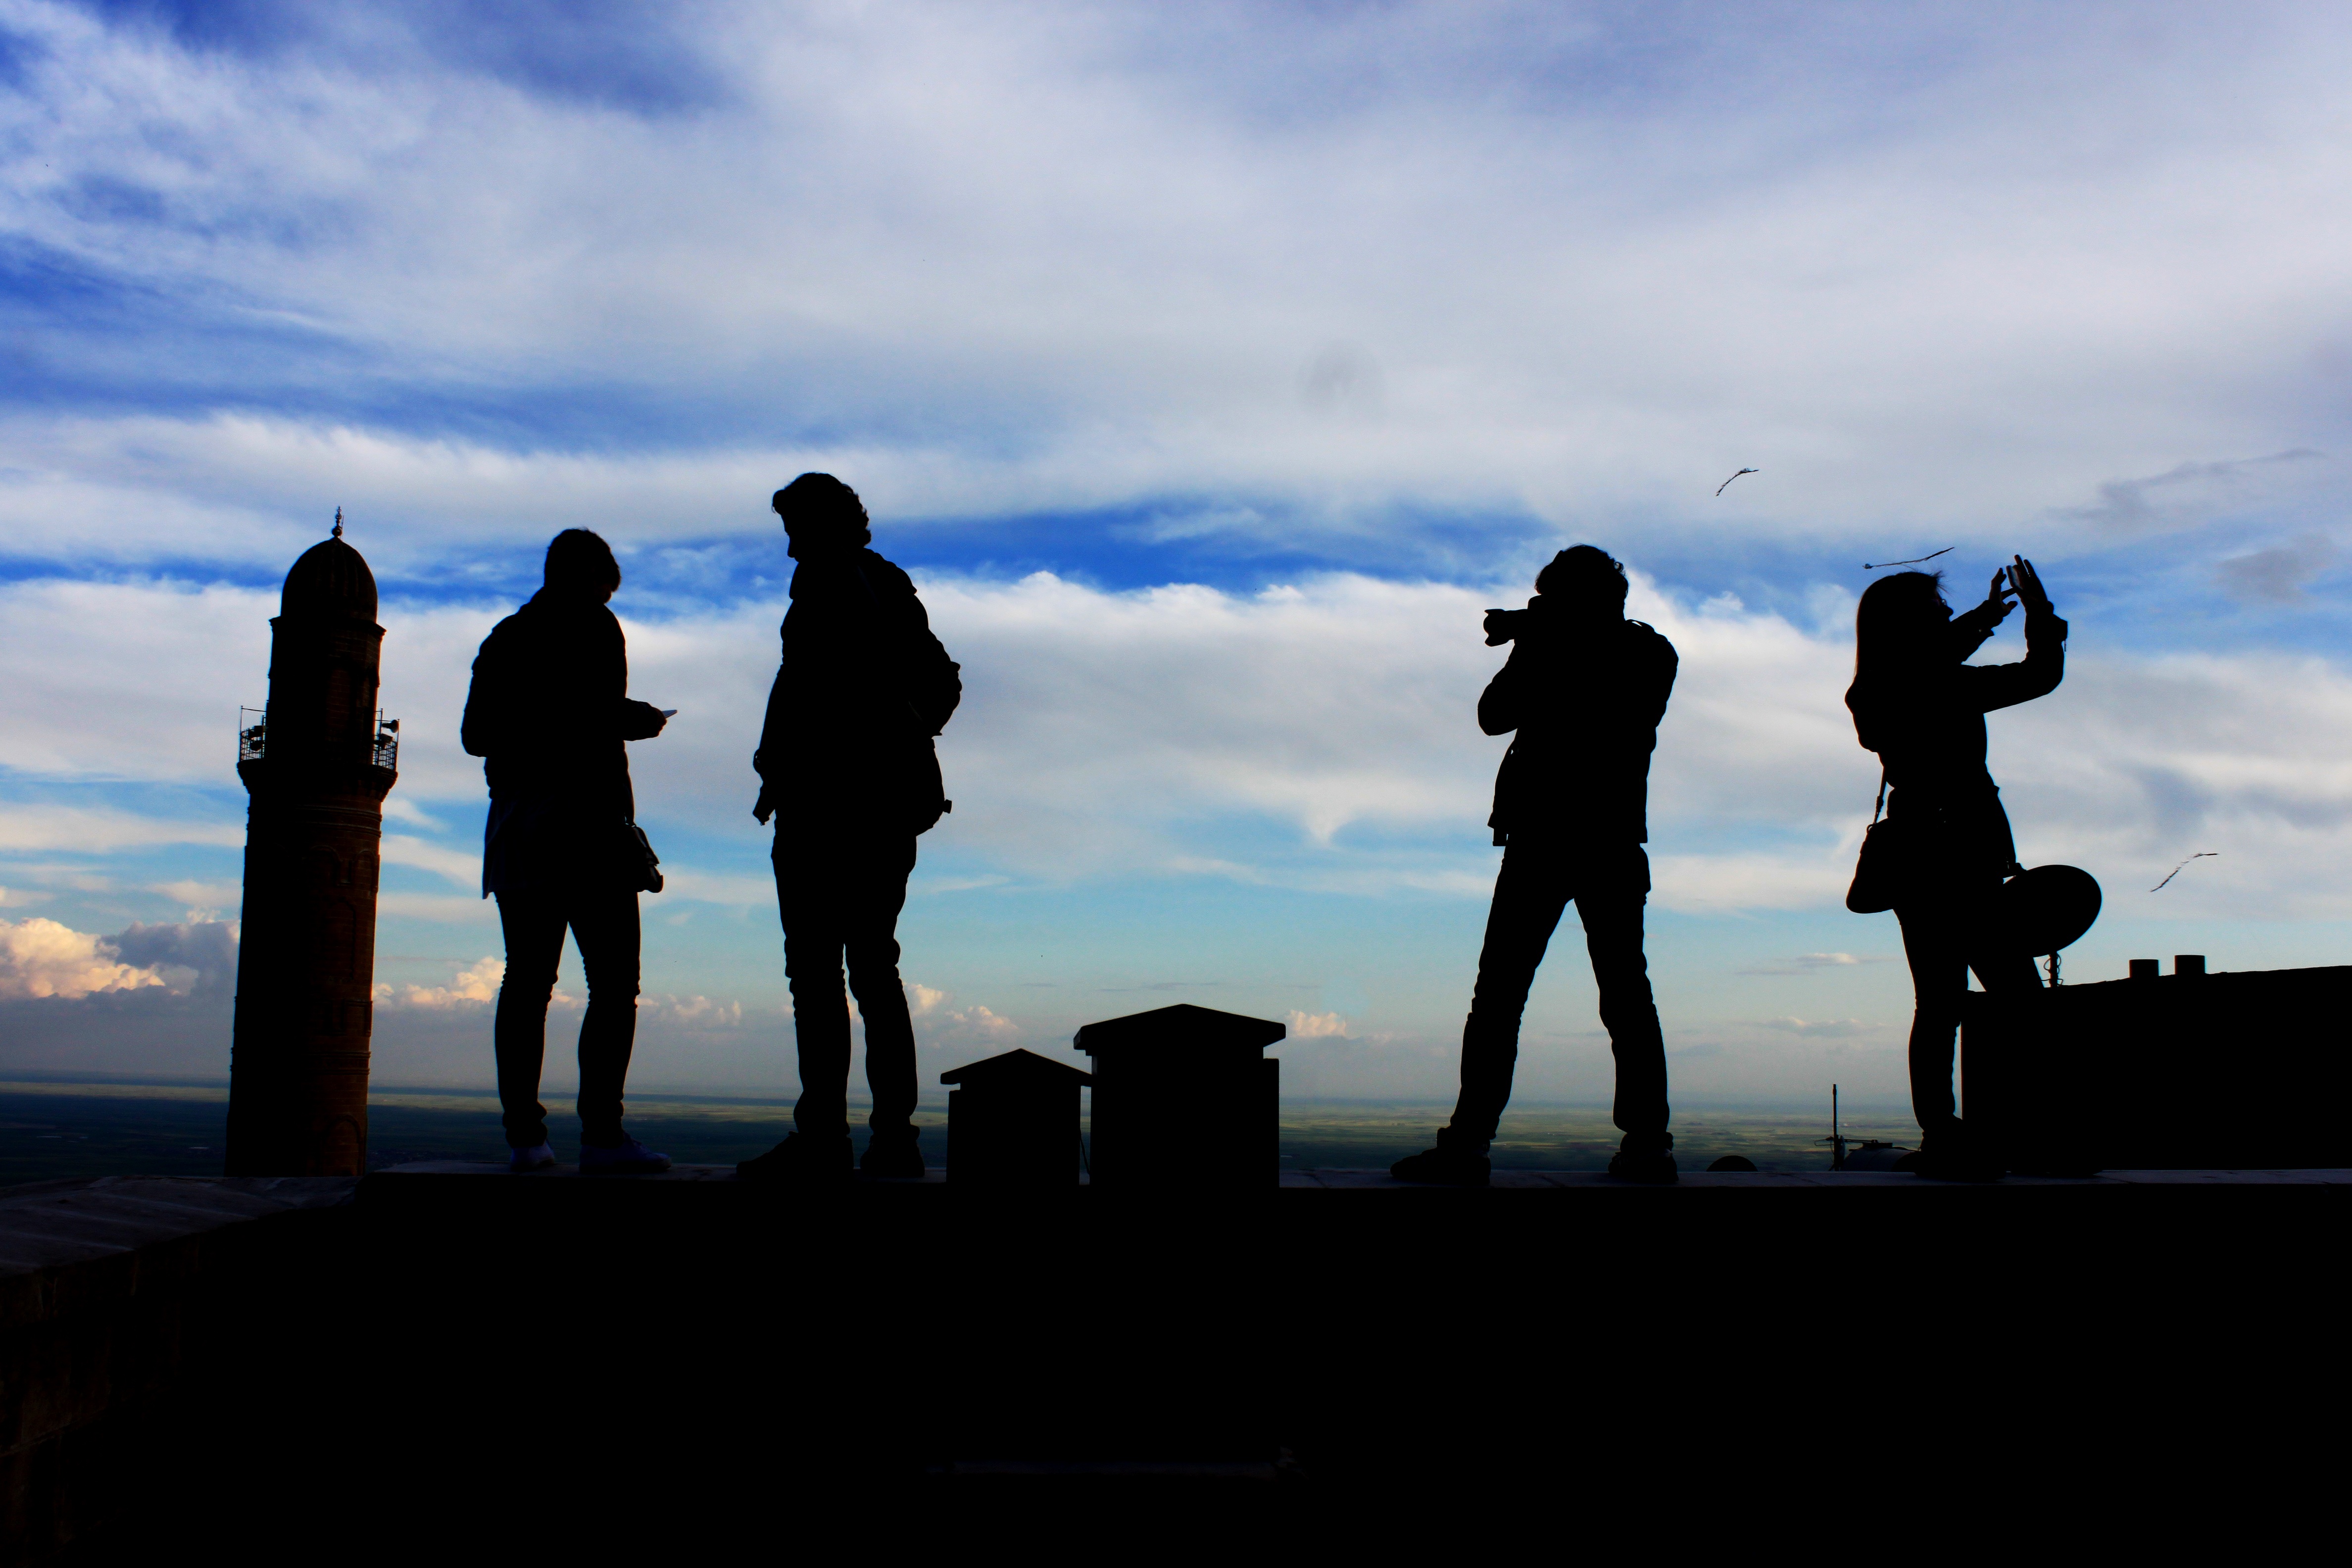
sea, ocean, horizon, silhouette, people, sky, sunset, dusk, evening, clouds, shooting, turkey, photograph